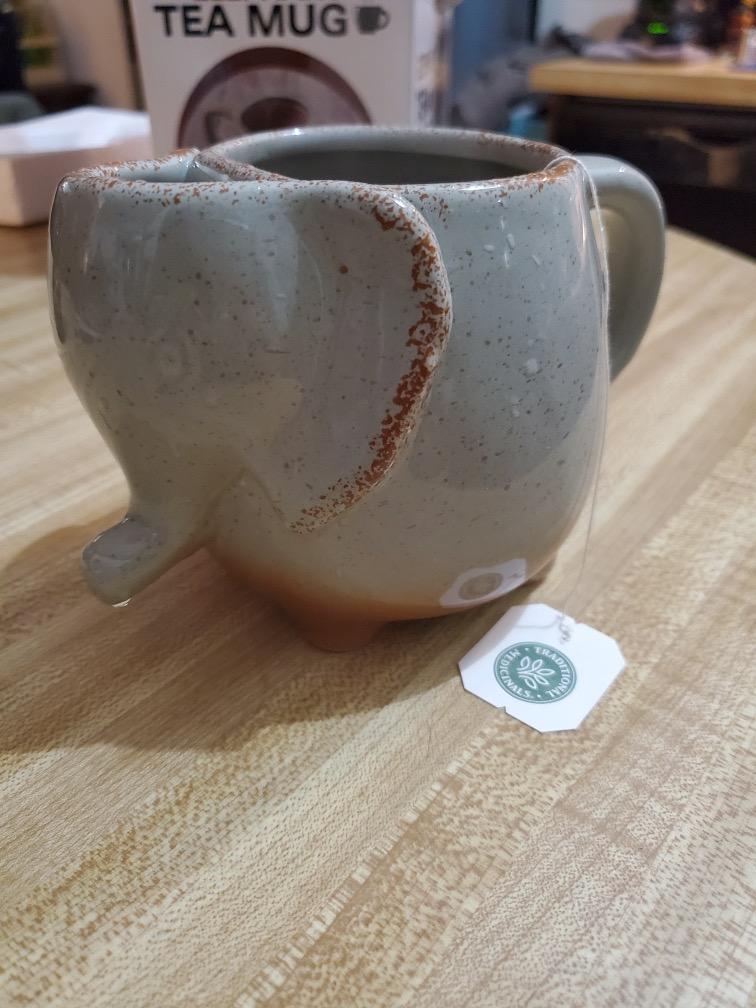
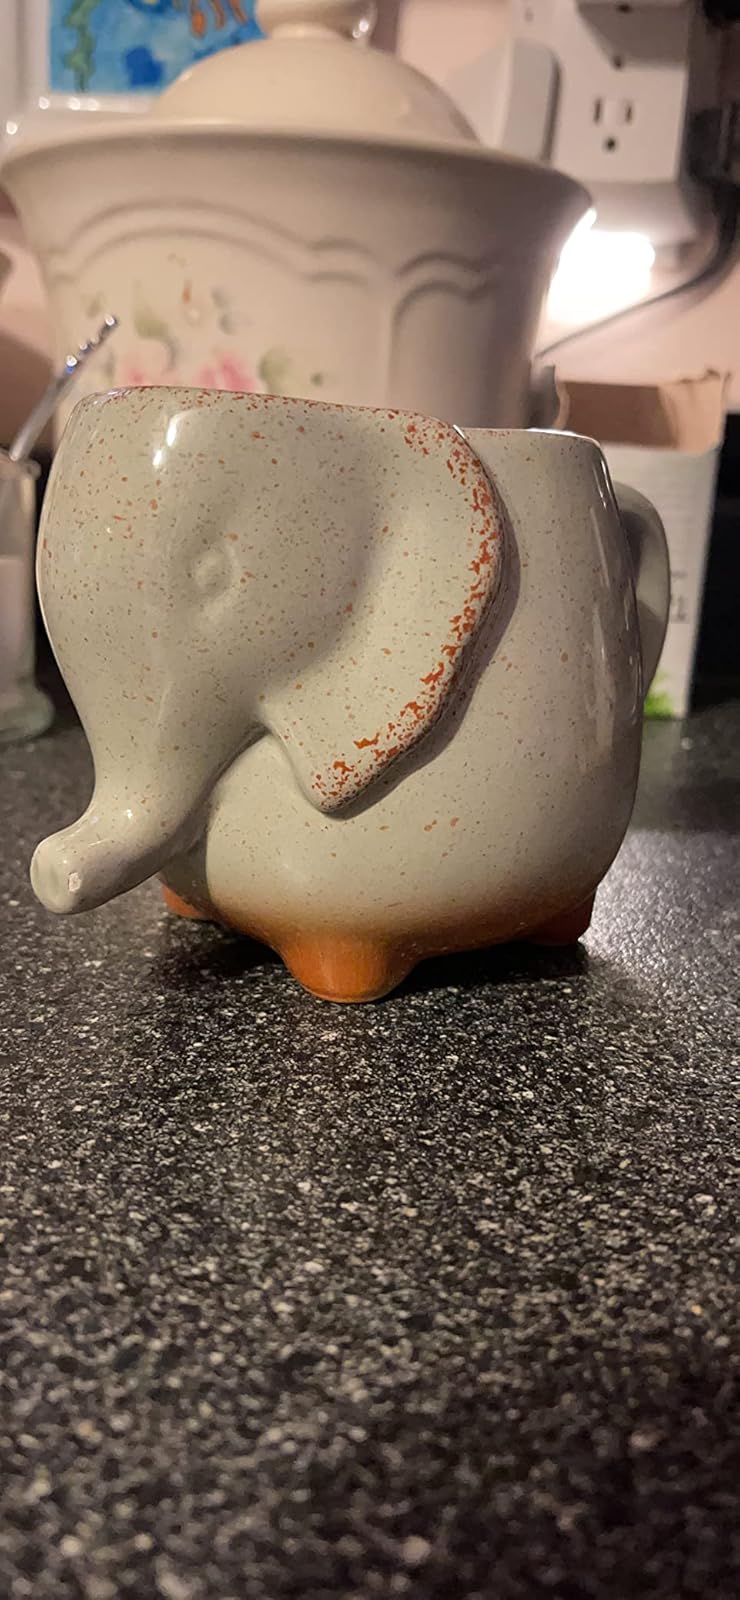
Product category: items_mug
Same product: yes